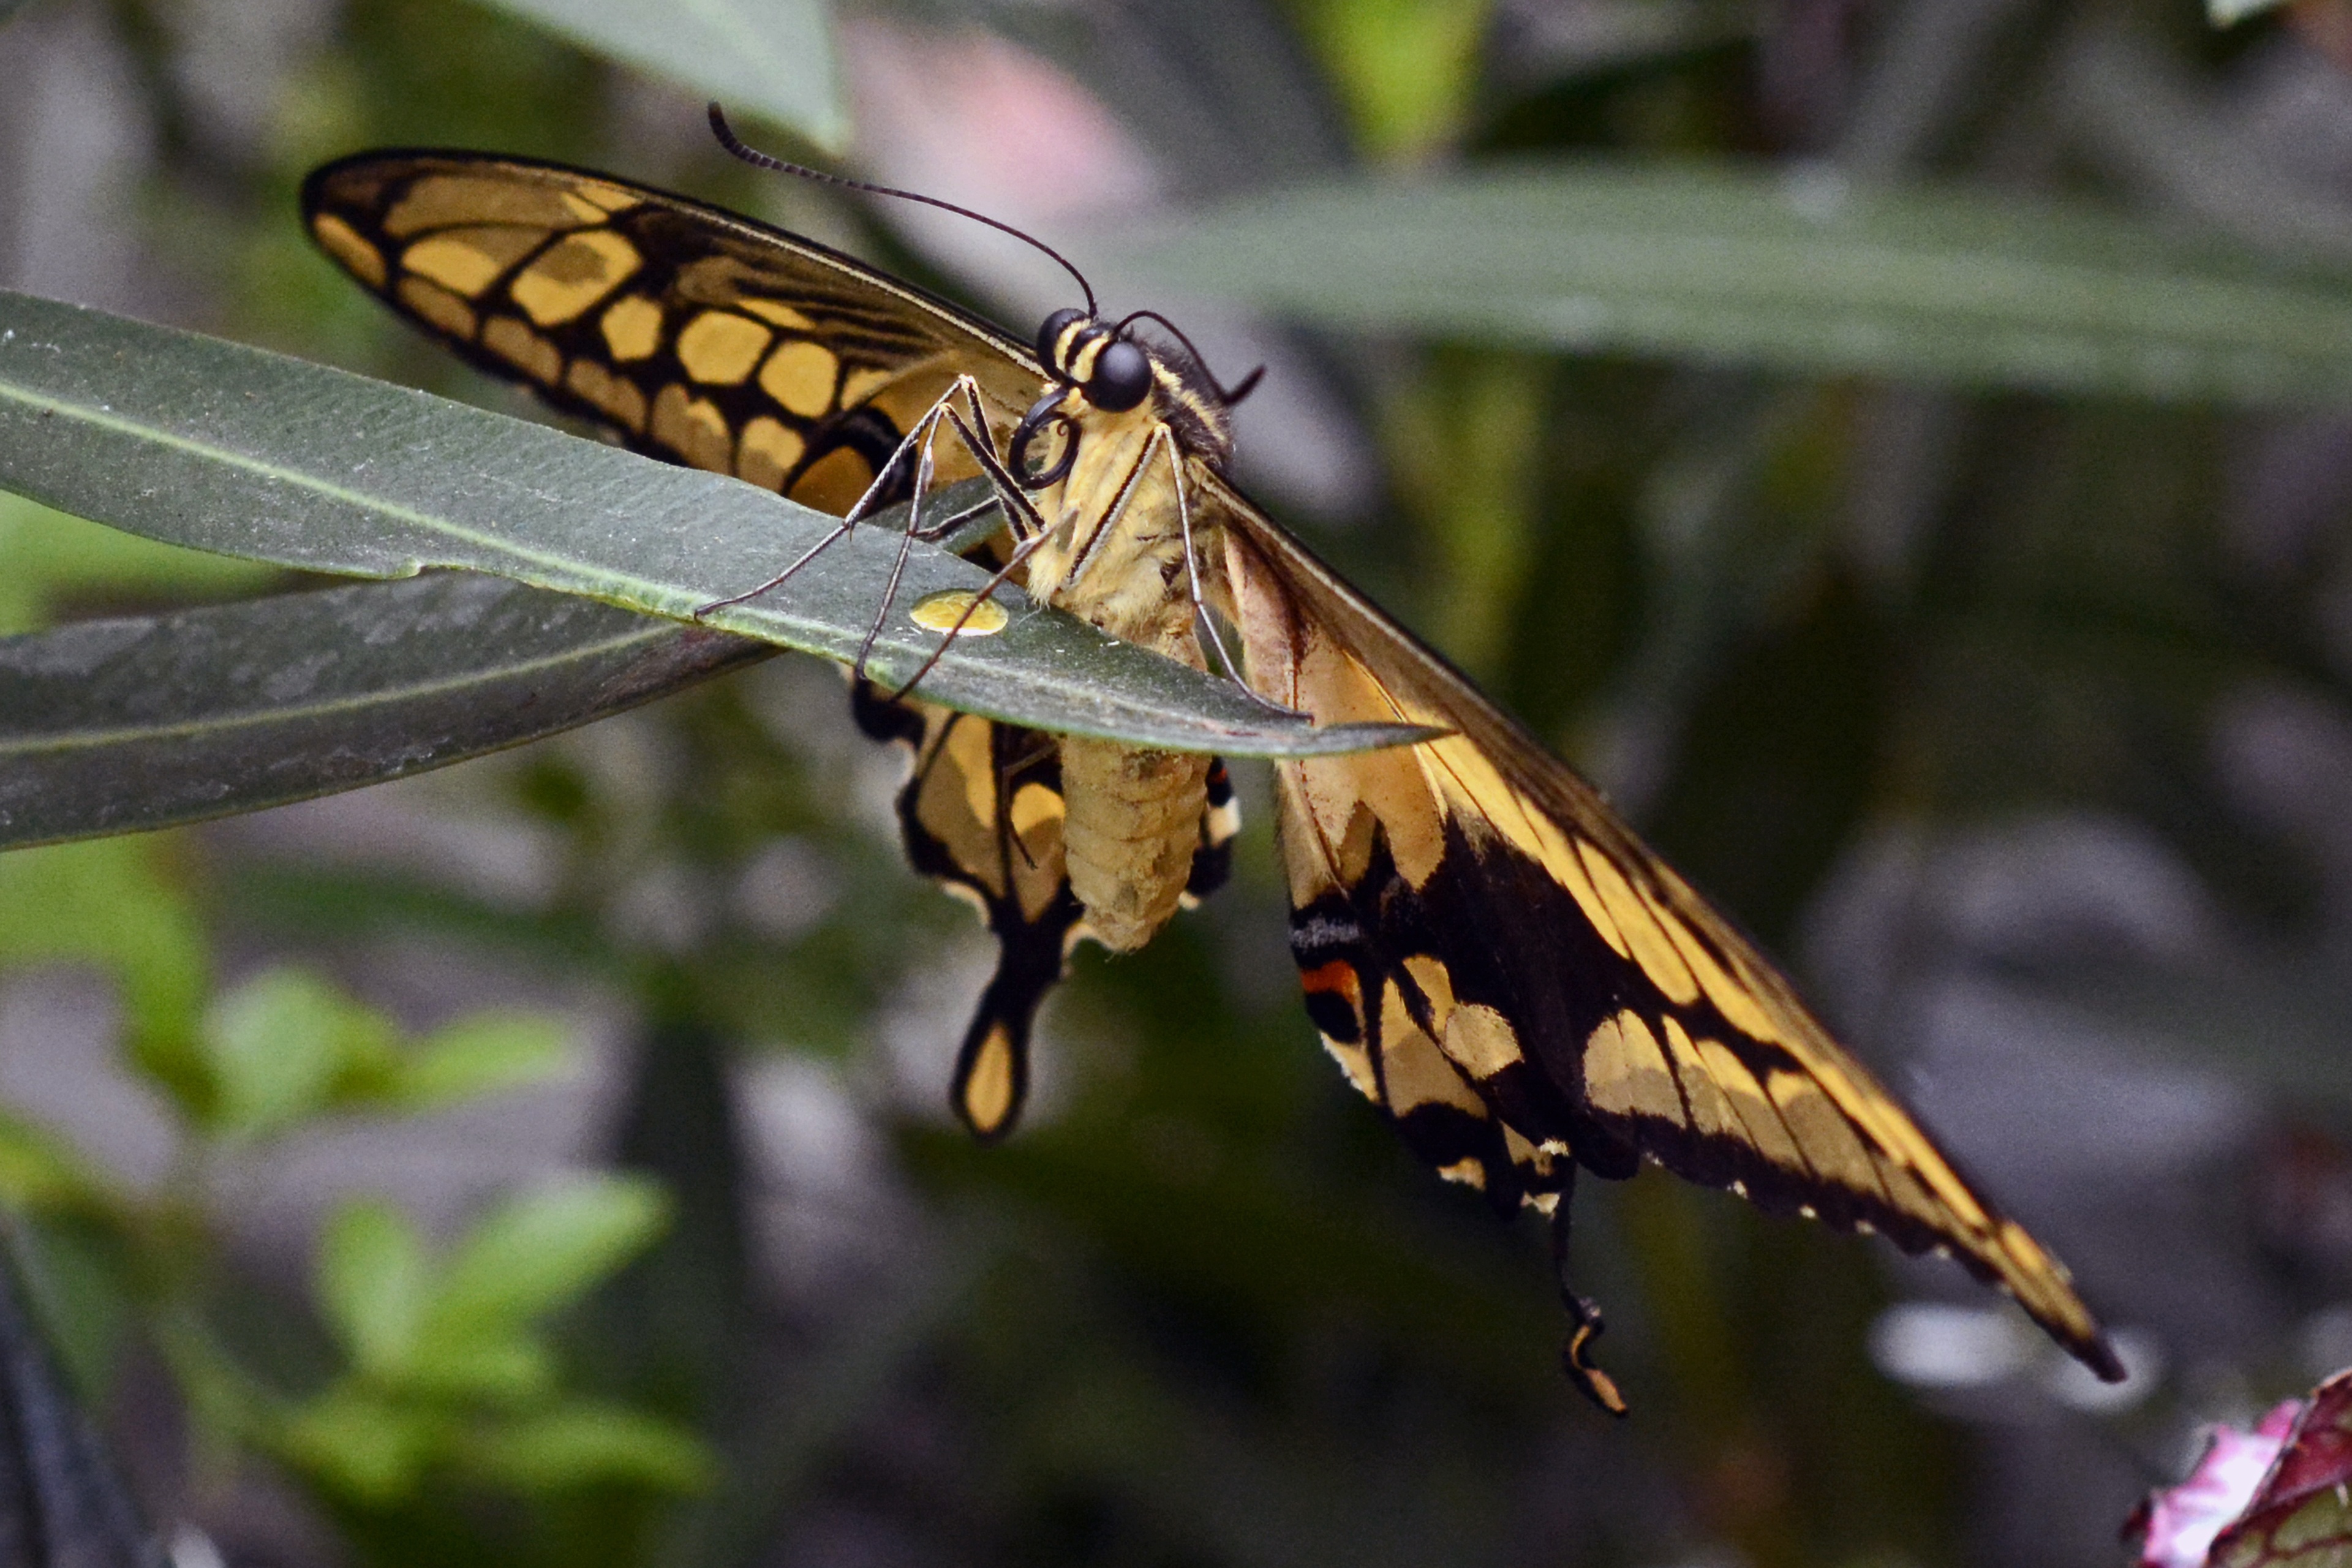
nature, wing, flower, animal, fly, wildlife, insect, small, moth, butterfly, black, yellow, close, fauna, invertebrate, close up, leaves, drawing, legs, head, creature, animal world, nectar, flight insect, macro photography, arthropod, dovetail, pollinator, butterfly house, suction nozzles, moths and butterflies